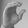
ASL letter: C